Olly Olly Oxen Free (film)

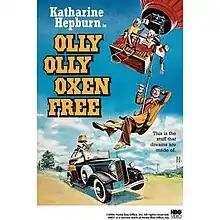
Film poster

Olly Olly Oxen Free (also known as The Great Balloon Adventure or The Great Balloon Race) is a 1978 American family adventure film directed by Richard A. Colla and starring Katharine Hepburn. The screenplay by Eugene Poinc is based on a story by Poinc, Colla, and Maria L. de Ossio. The title is derived from "Olly olly oxen free" a phrase used in children's games to indicate that those in hiding came out into the open safely and freely.